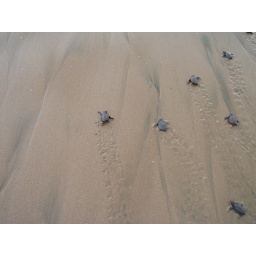
OCT '08. A week at on the beach in Mexico rescuing turtles with my nieces and their parents.